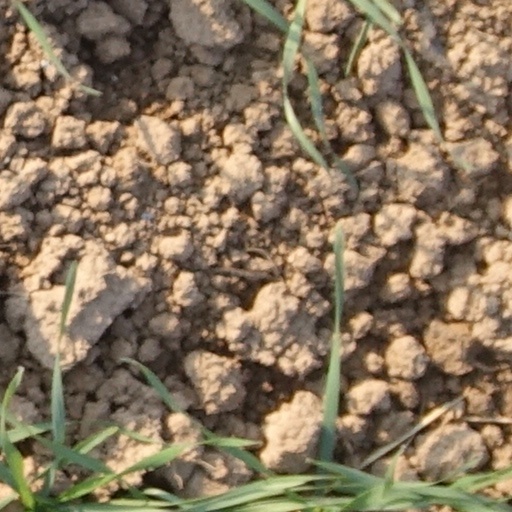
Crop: wheat